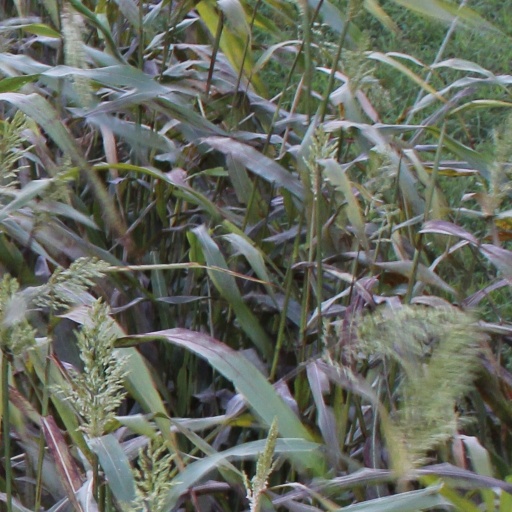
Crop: sorghum